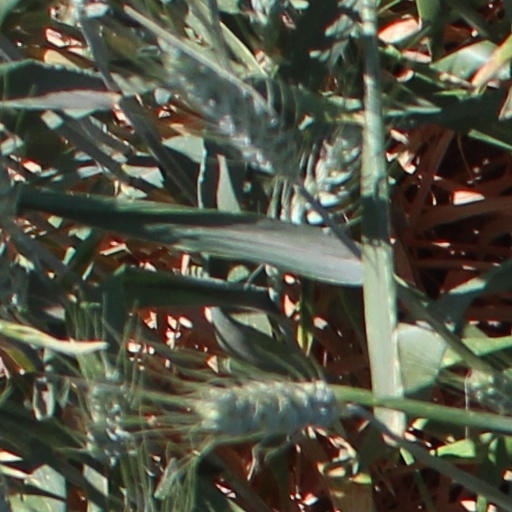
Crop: wheat